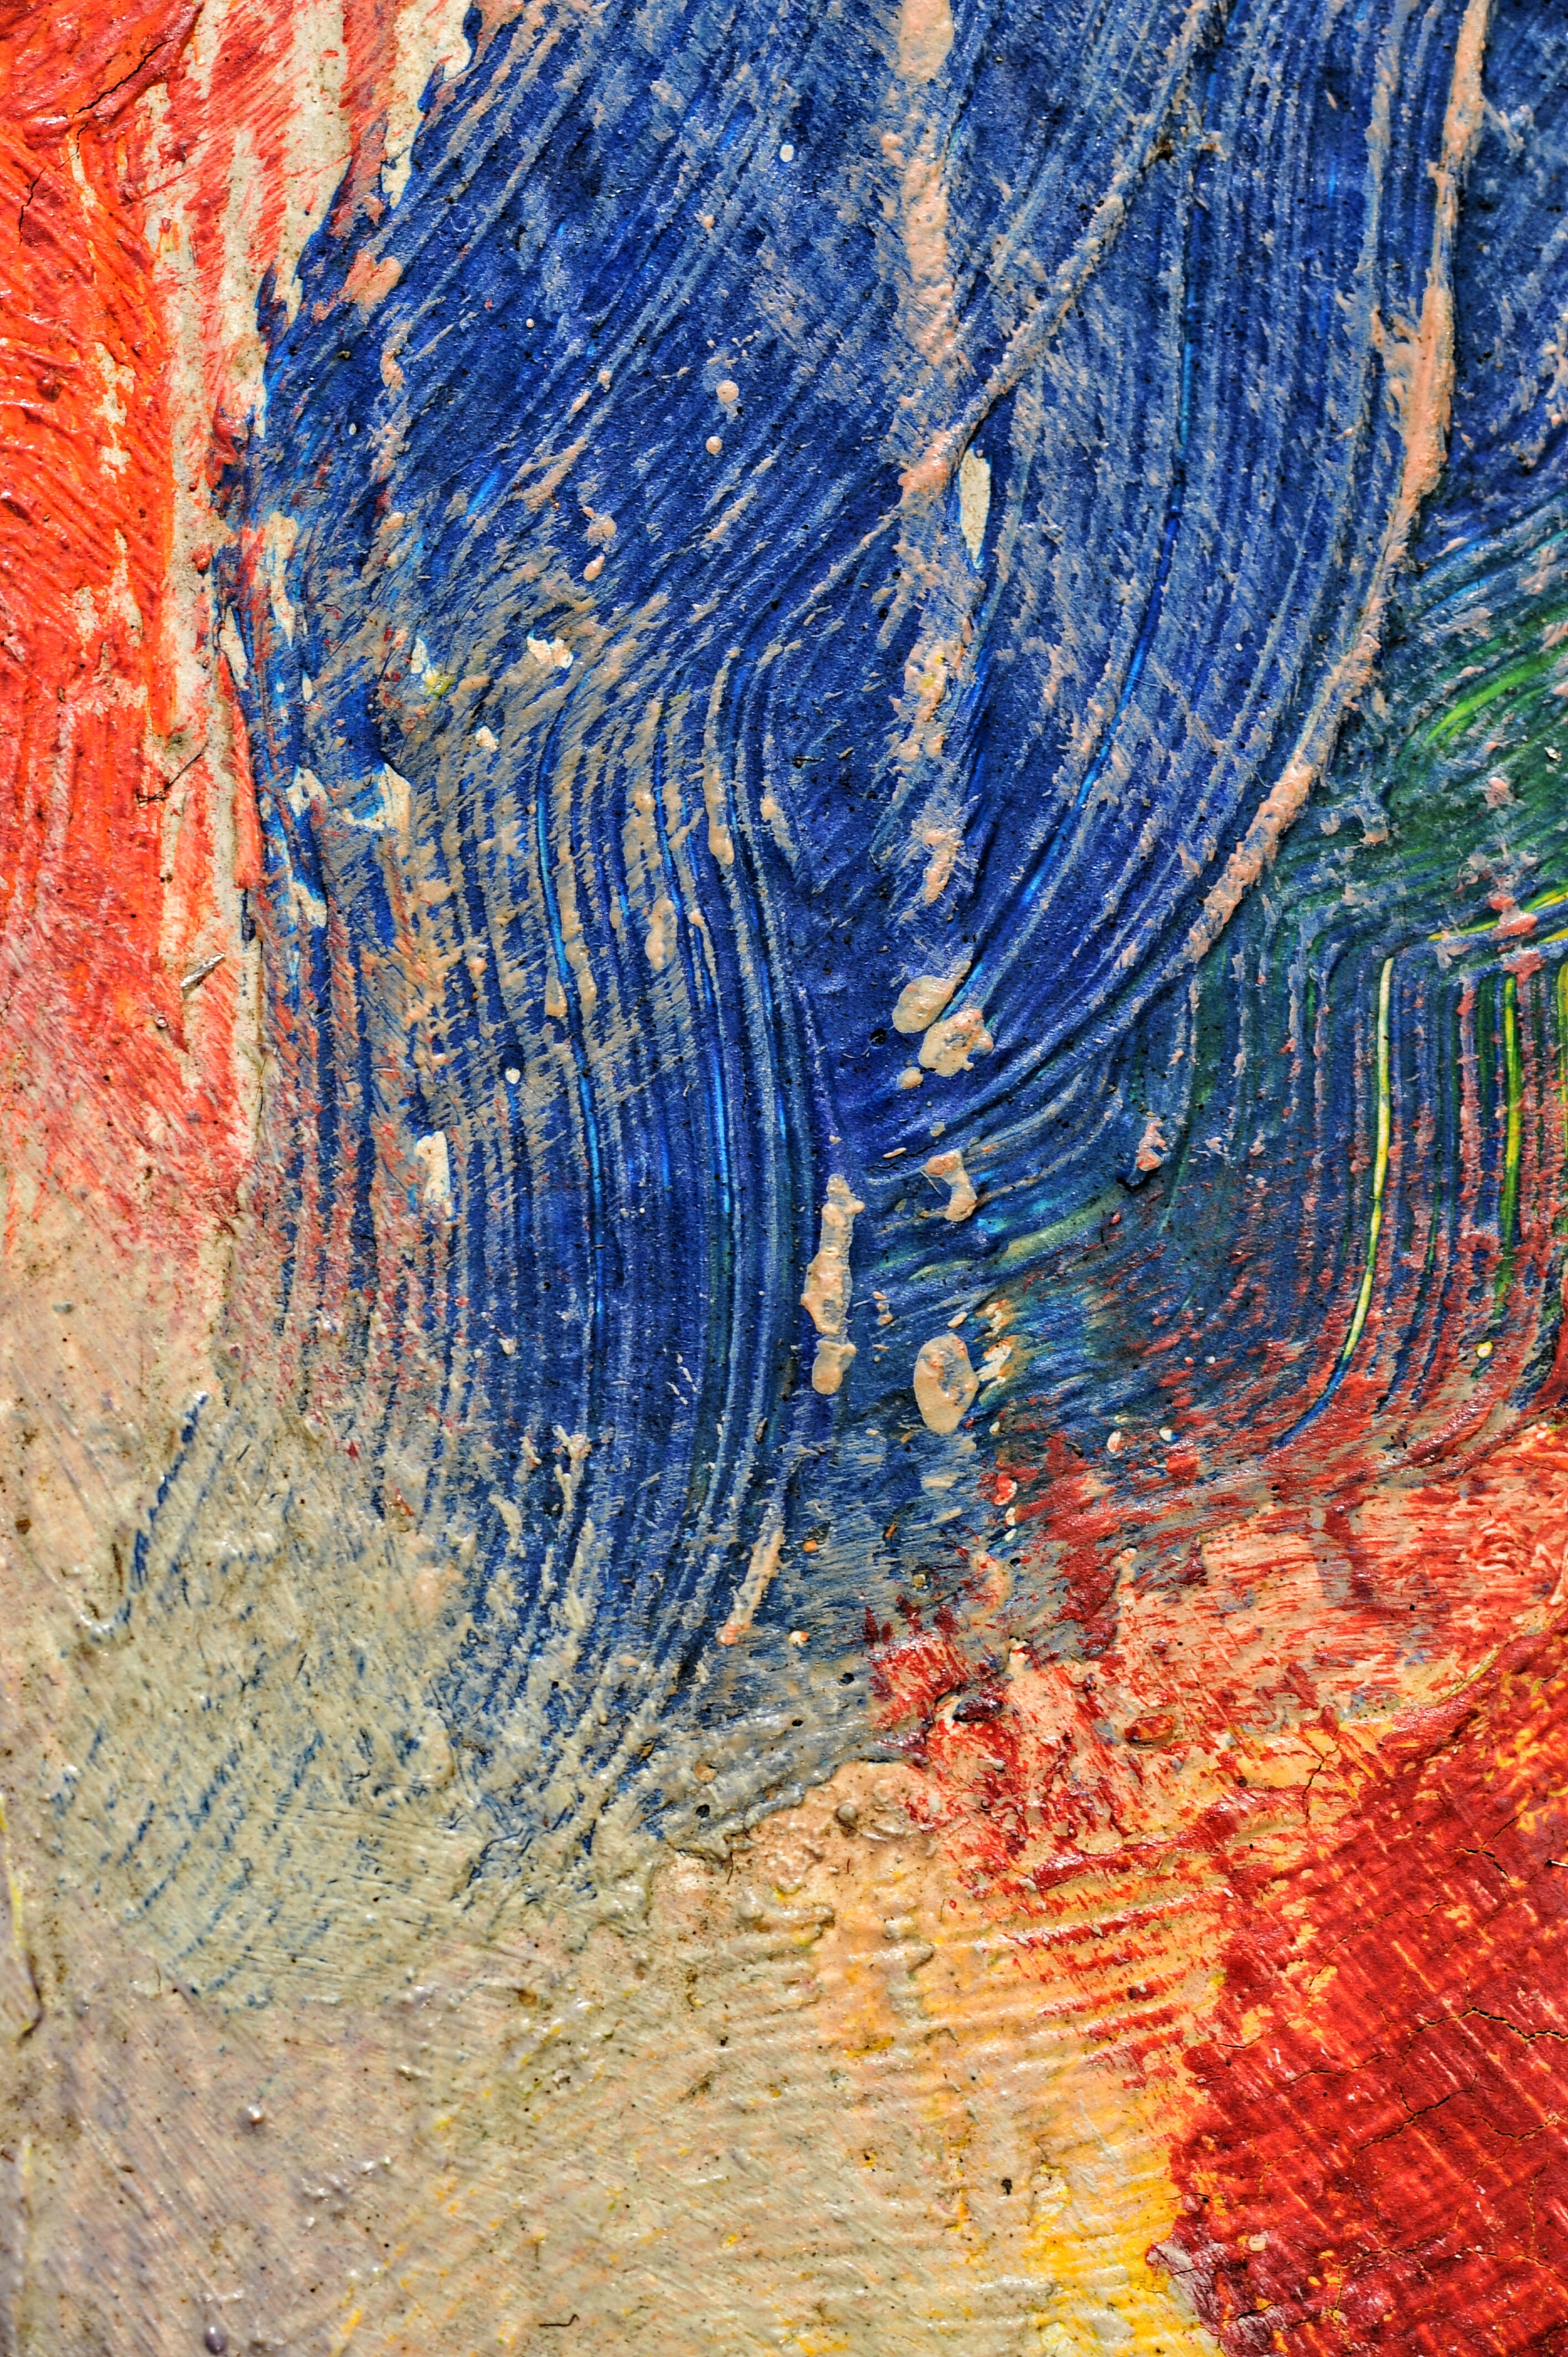
texture, wall, formation, cliff, color, artist, paint, terrain, material, painting, geology, drawing, graphics, pastels, the framework, tinte, geological phenomenon